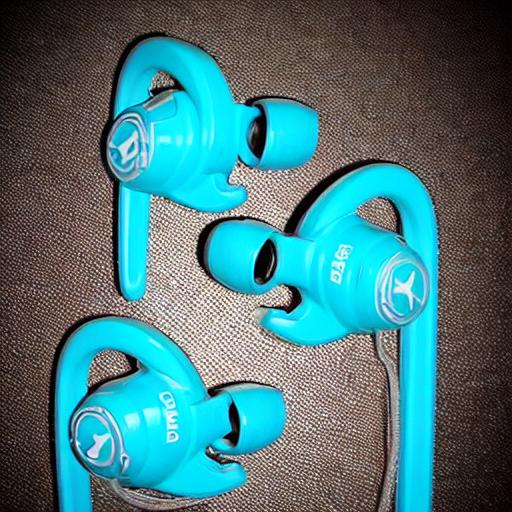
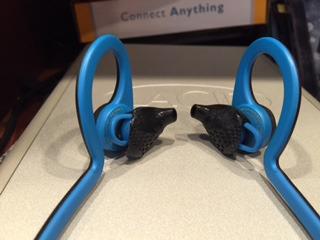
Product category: headphones
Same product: no